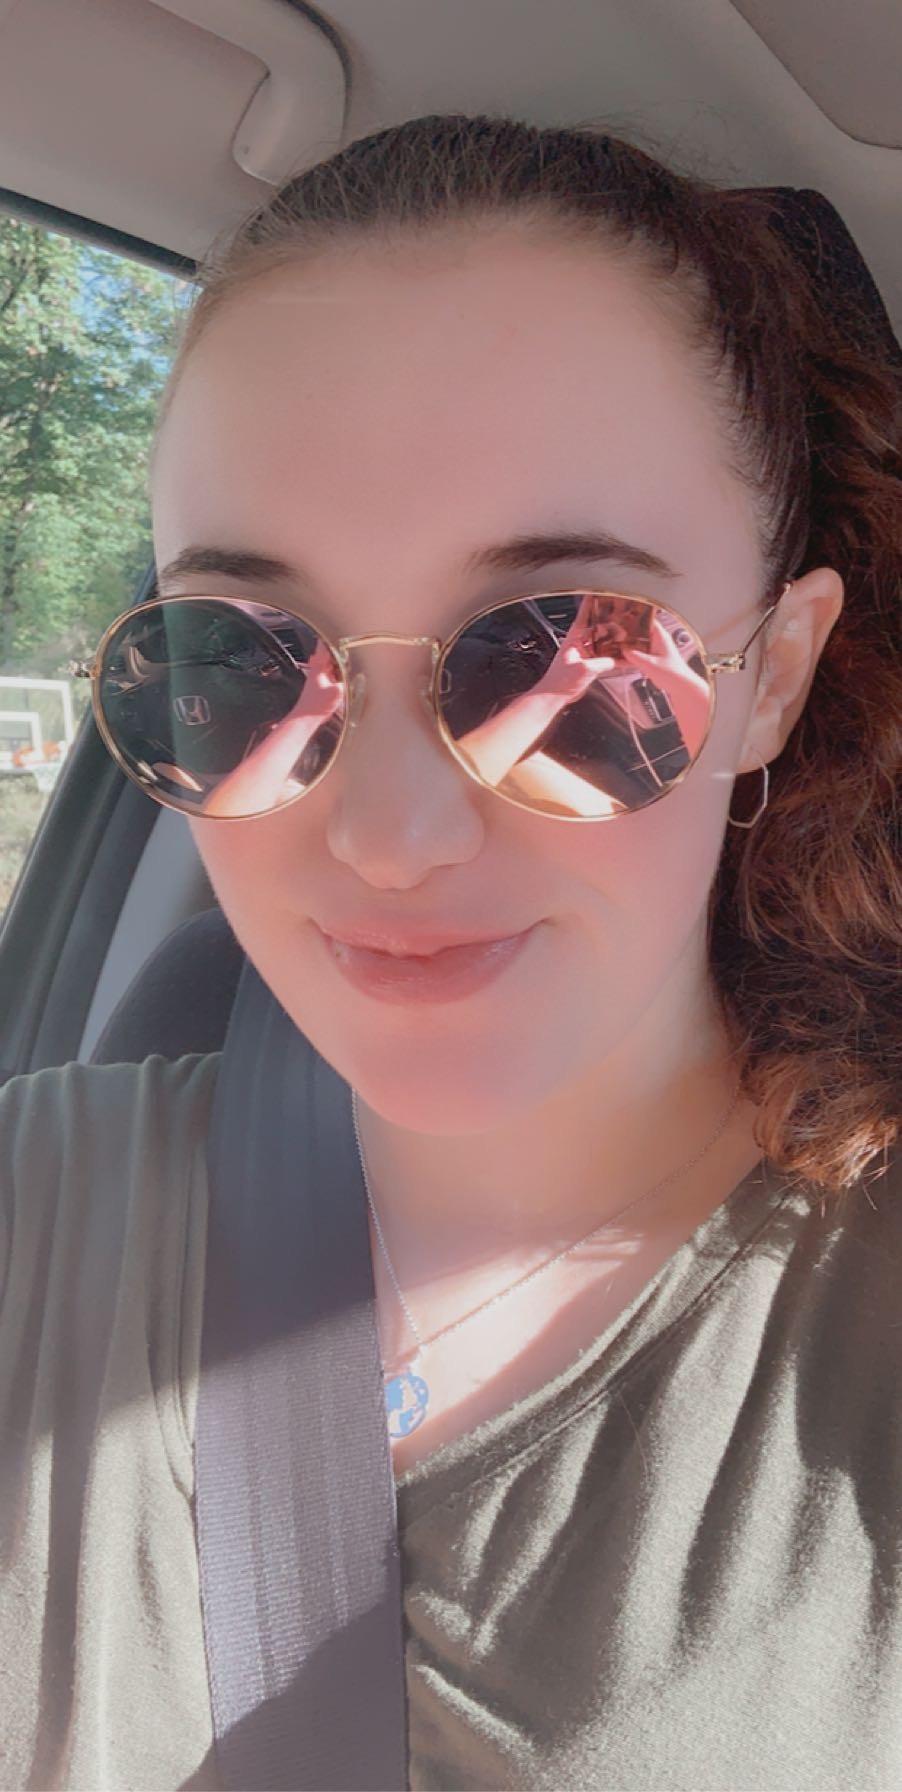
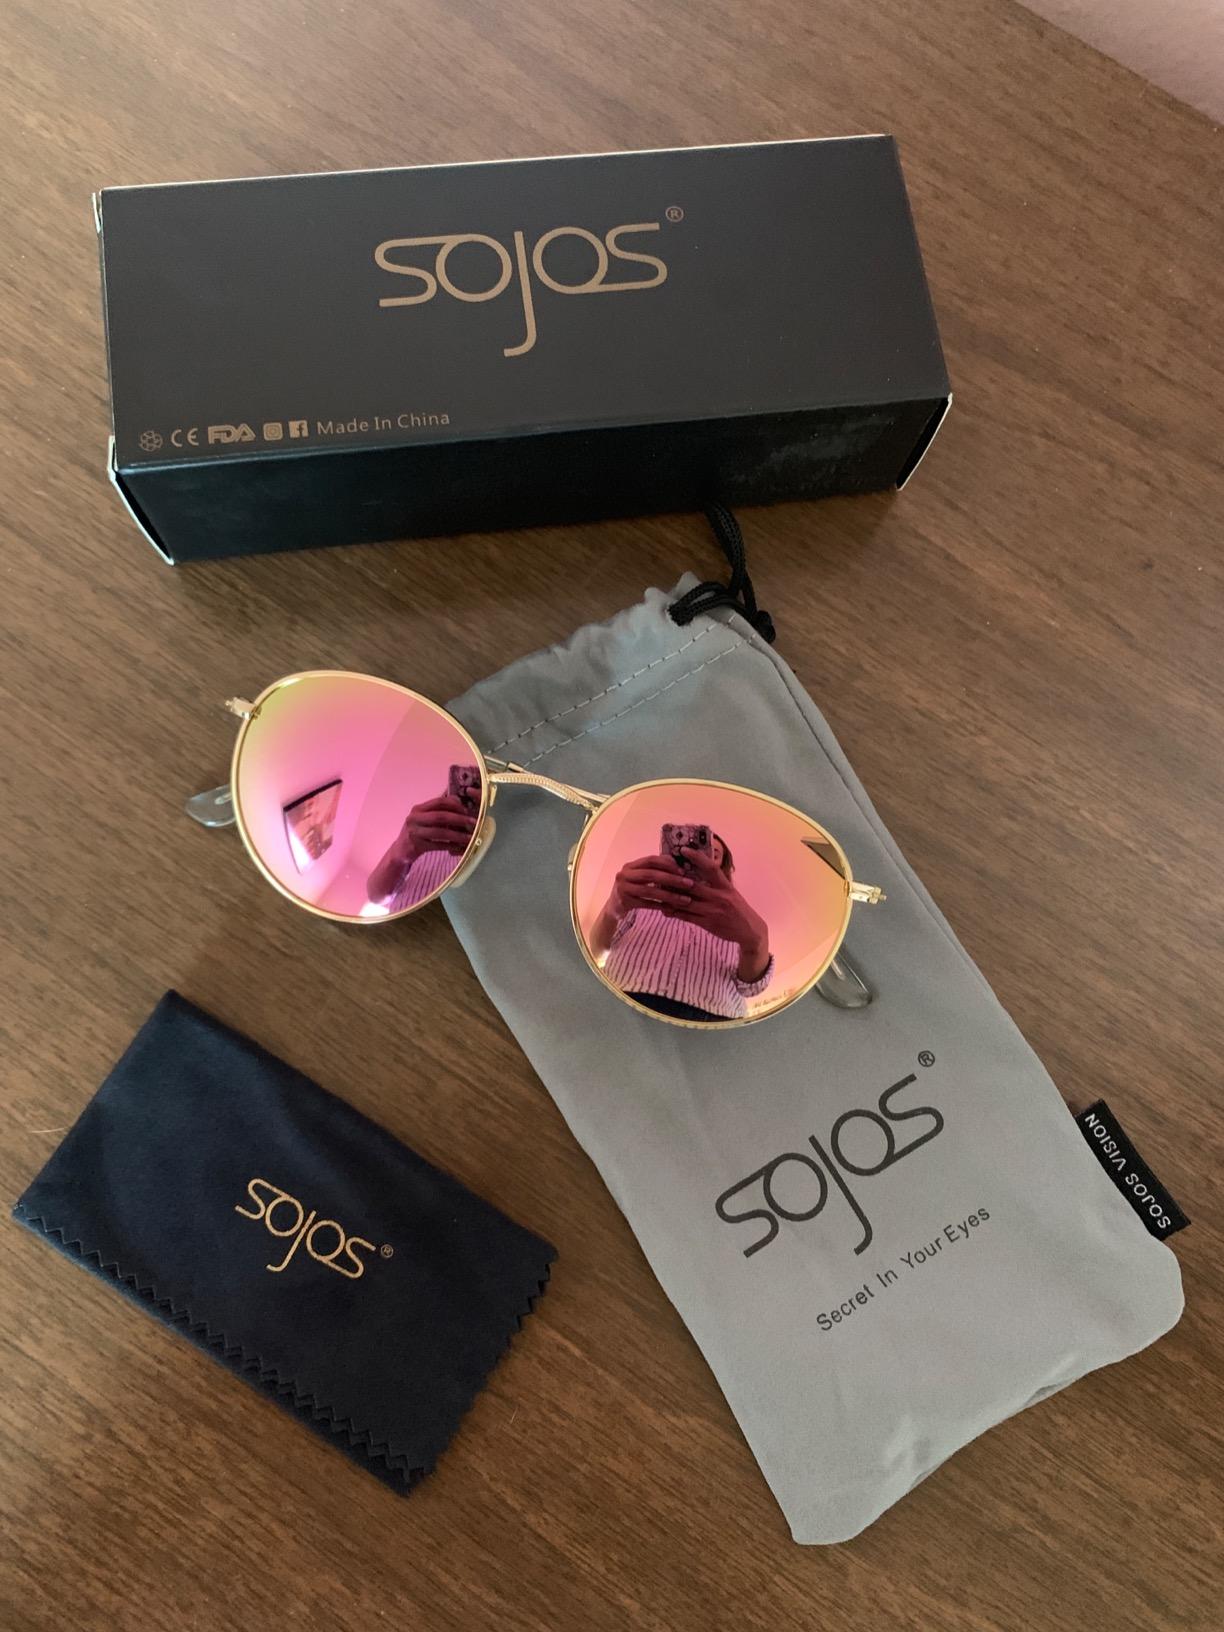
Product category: accessories_sunglasses
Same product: yes